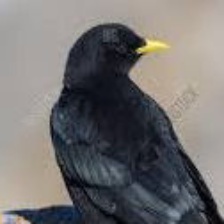
Species: ALPINE CHOUGH
Scientific name: PYRRHOCORAX GRACULUS